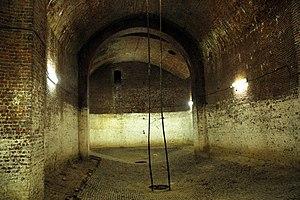
Les Anciennes glacières royales, chaussée de Wavre 1013-1015 à Auderghem, furent construites en 1875 et 1894 par Jean-Philippe Sommereyns. La croissance de la ville accrut les besoins de glace pour la conservation de la nourriture, et de ce fait les besoins en glacières. Celles-ci cessèrent d'être utilisées après la Première Guerre mondiale.
Le boulevard Général Jacques est un boulevard bruxellois de la commune d'Etterbeek, d'Ixelles et d'Auderghem, faisant partie de la grande ceinture de Bruxelles. Il est nommé en hommage au général Alphonse Jacques de Dixmude.
Cet article recense le patrimoine immobilier protégé à Auderghem. Le patrimoine immobilier protégé fait partie du patrimoine culturel en Belgique.